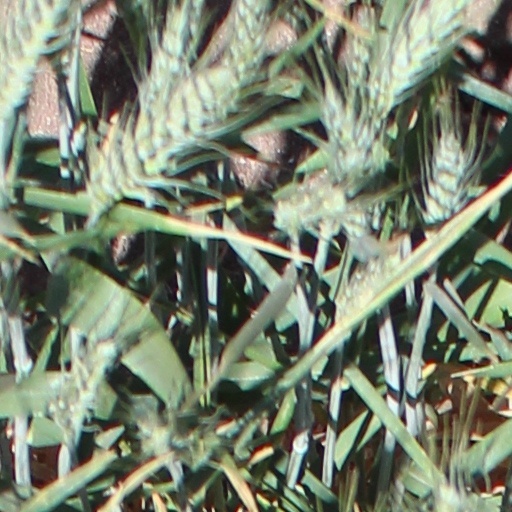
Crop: wheat